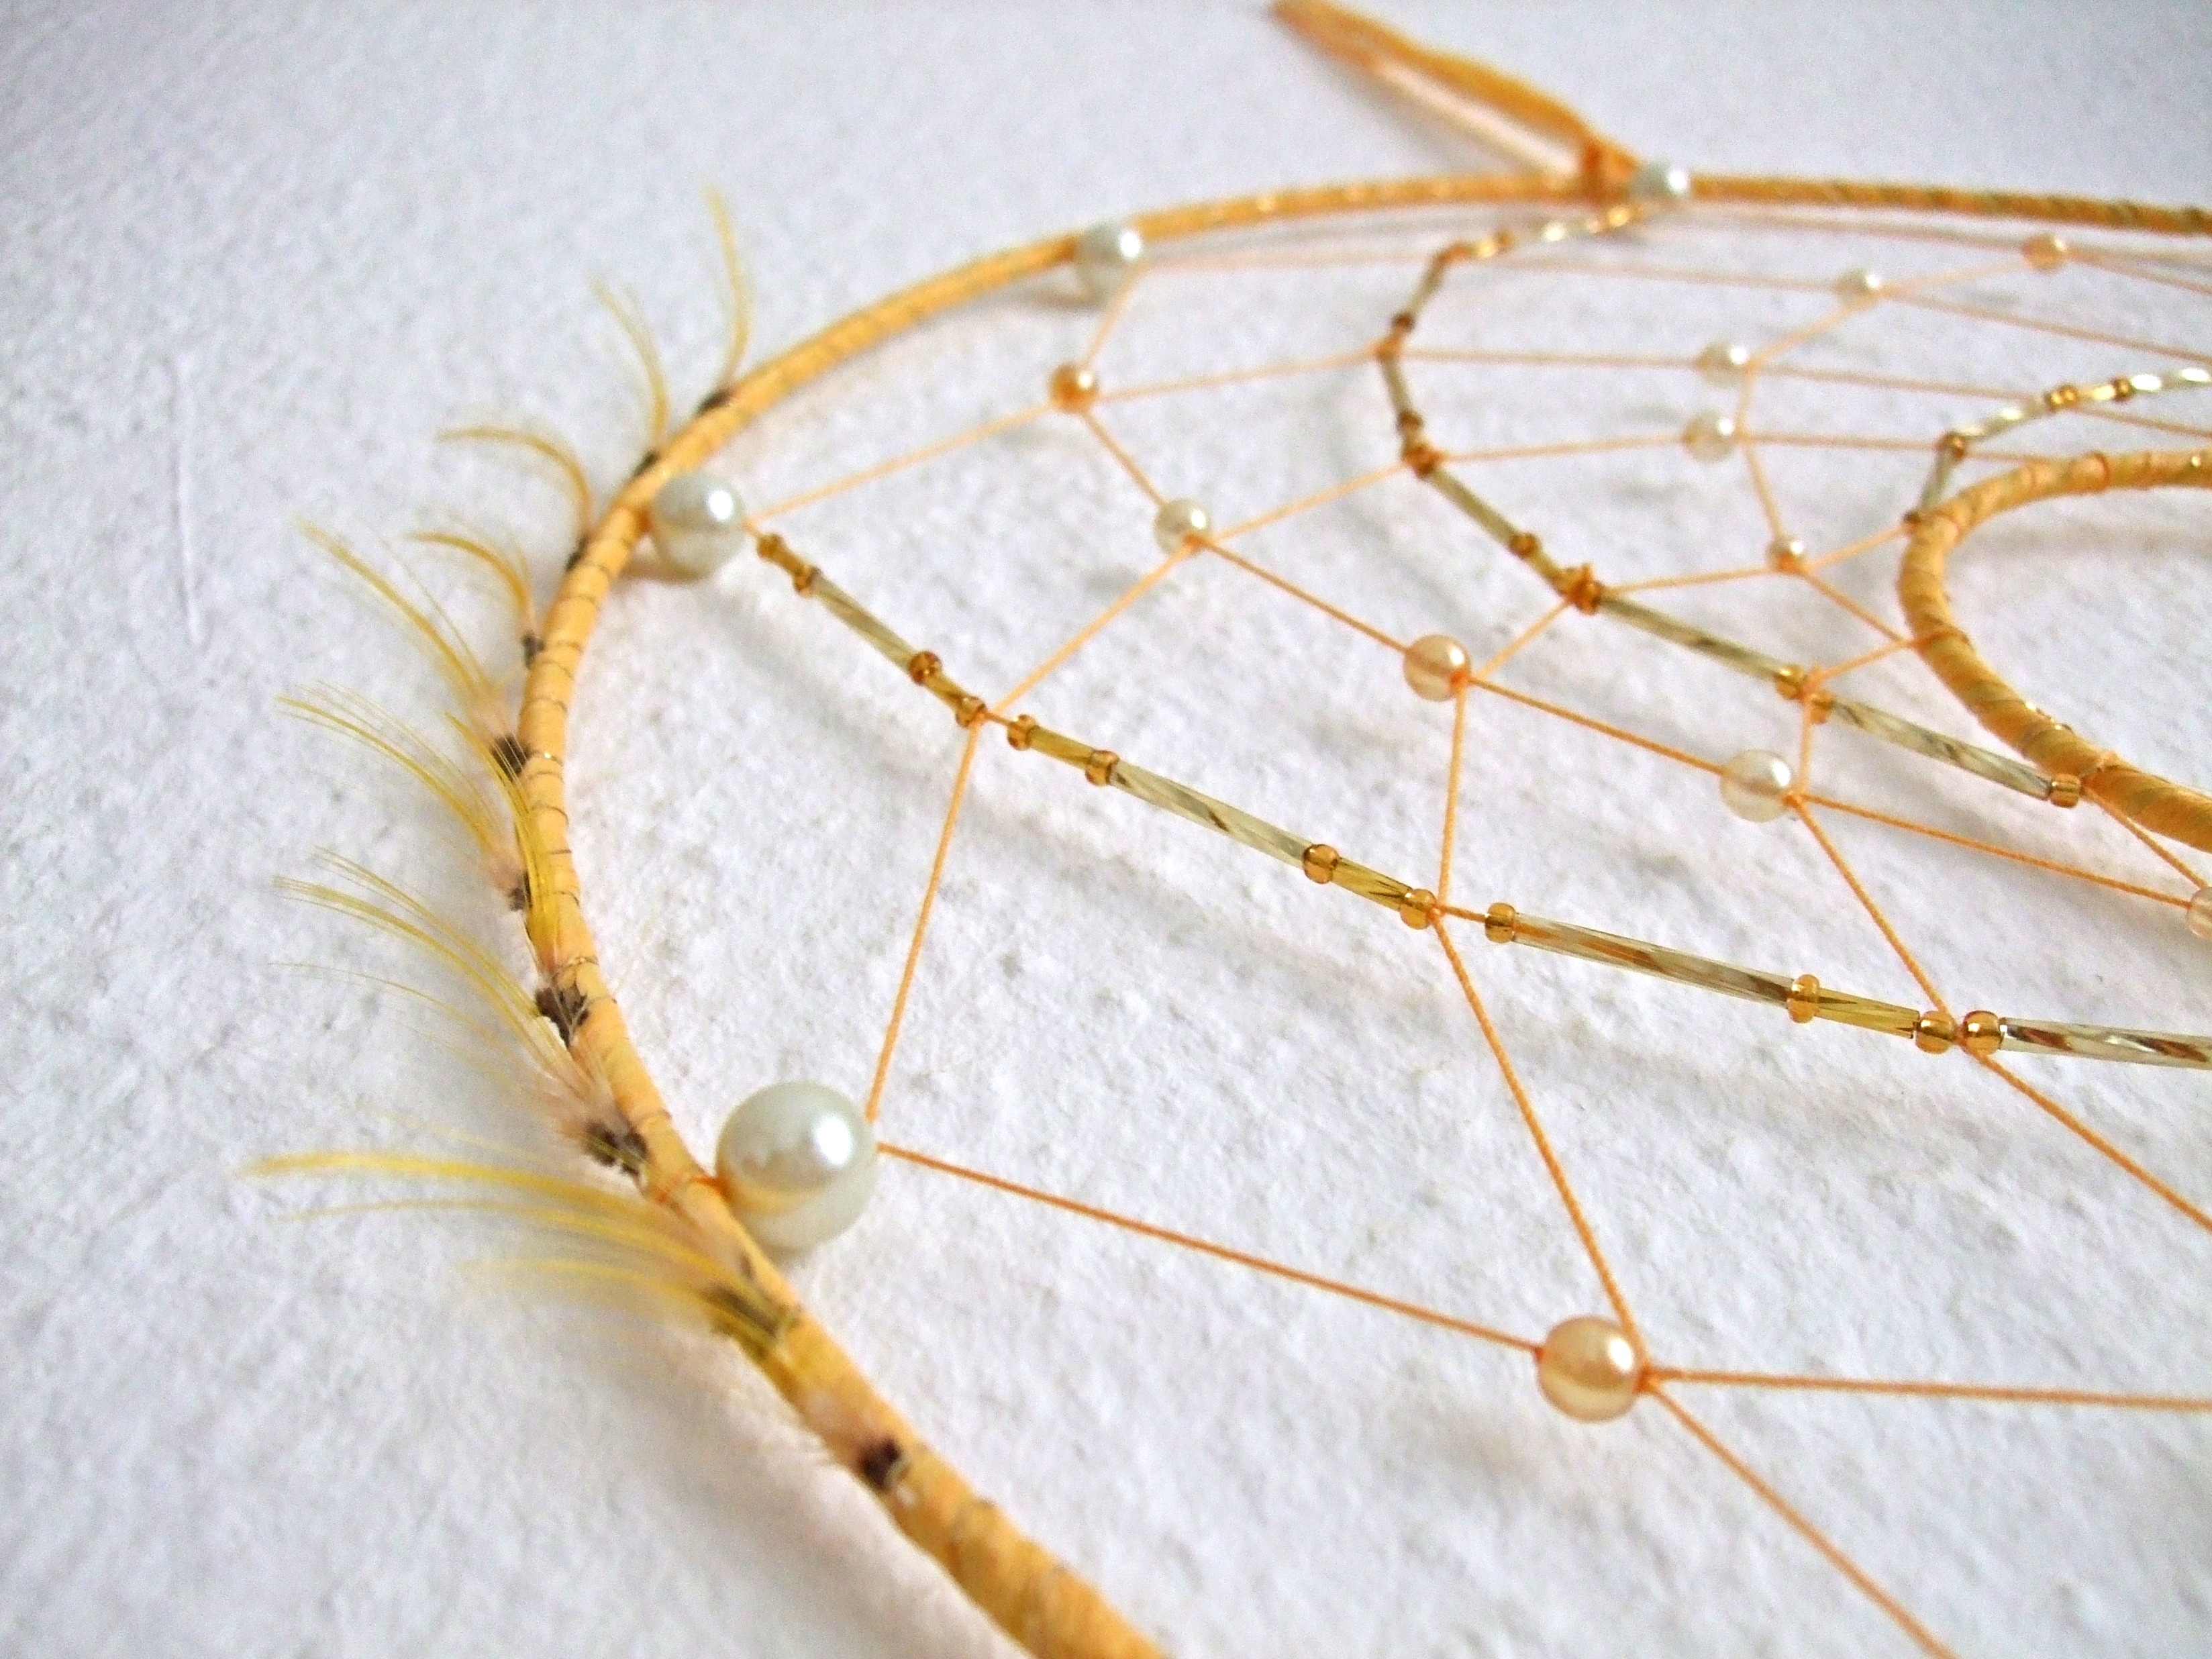
branch, sun, leaf, spring, yellow, bead, material, twig, necklace, coconut, jewellery, art, gold, dream catcher, pearl, network, grass family, fashion accessory